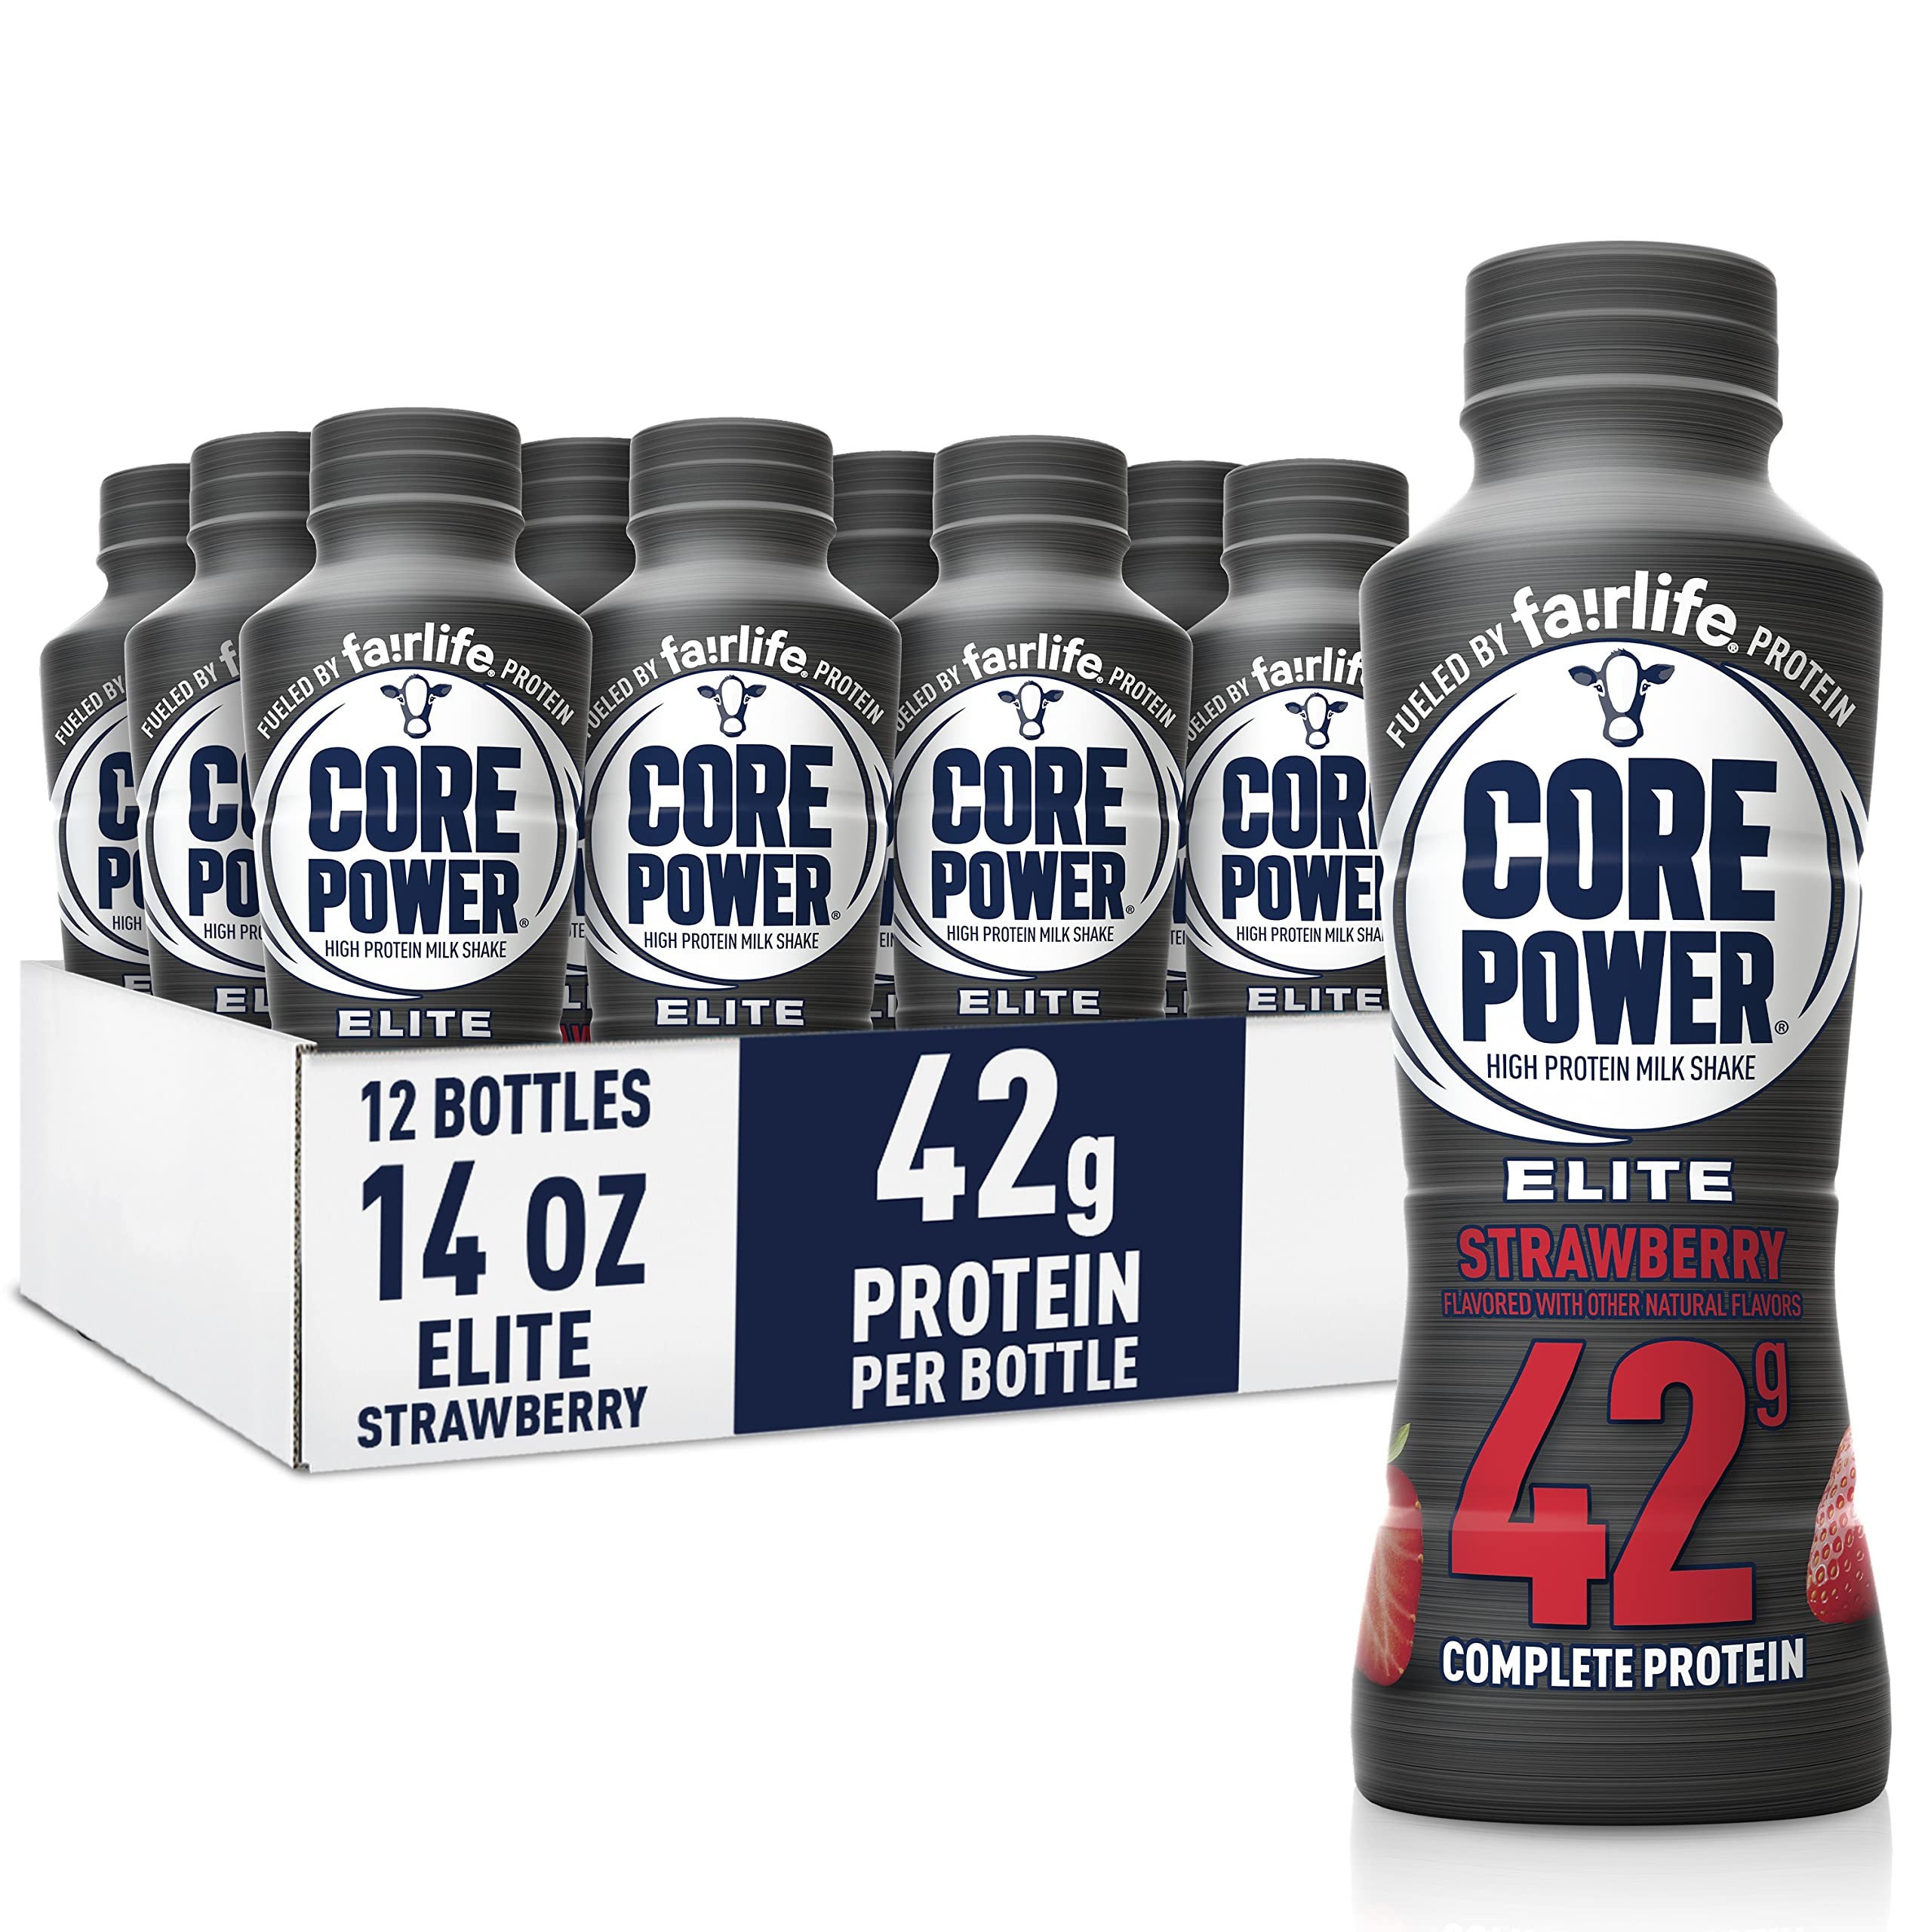
Item Name: Core Power Elite High Protein Shake, Strawberry, 42g Bottle, 14oz, 12 Pack
Bullet Point 1: MAXIMIZE RECOVERY: Core Power fights post-workout fatigue with high-quality protein to help refuel, rehydrate and rebuild muscles post-workout.
Bullet Point 2: HIGH-QUALITY PROTEIN: Recovery starts with protein. Protein works to repair and rebuild muscle to help you power on to your next workout
Bullet Point 3: CONTAINS ALL 9 ESSENTIAL AMINO ACIDS: Made from fairlife ultra-filtered milk, Core Power Elite Strawberry is a delicious way to recover. Contains the calcium, vitamin D and electrolytes your body needs.
Bullet Point 4: NUTRITION: 42g high-quality protein milk shake, strawberry, 14oz bottle
Bullet Point 5: LACTOSE FREE and SHELF STABLE: refrigerate after opening
Bullet Point 6: CORE POWER: Champion Your Recovery
Value: 168.0
Unit: Fl Oz

Price: 5.99